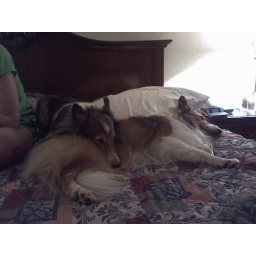
The boy and the girl were tired after playing in 90 degree heat.